Werl Triptych

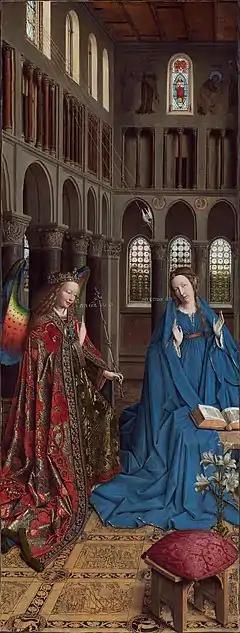
"Annunciation", Jan van Eyck, 1434–1436. National Gallery of Art, Washington. Note the monumental size of the figures, which are out of proportion to their surroundings.

The artist depicts Barbara imprisoned in her tower but engrossed in her reading of a book with her back against a large open fireplace. Her brown hair is unbound and falling to her shoulders. She is seated on a wooden bench draped with deep red velvet cushions. She wears a sumptuous green dress lined with heavy angular folds. Yet Barbara's figure is weakly rendered – her shoulders and knees are anatomically unrealistic; she seems boneless.